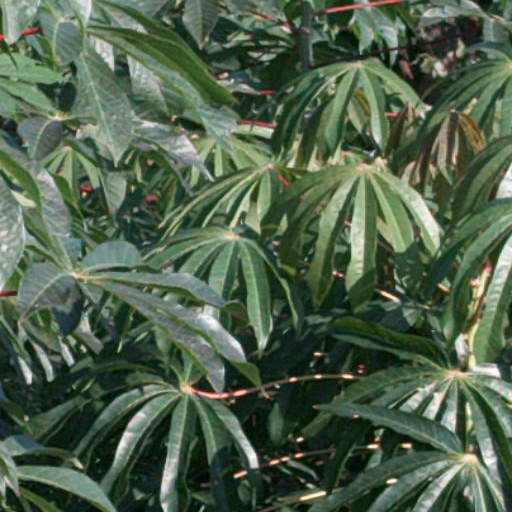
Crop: cassava